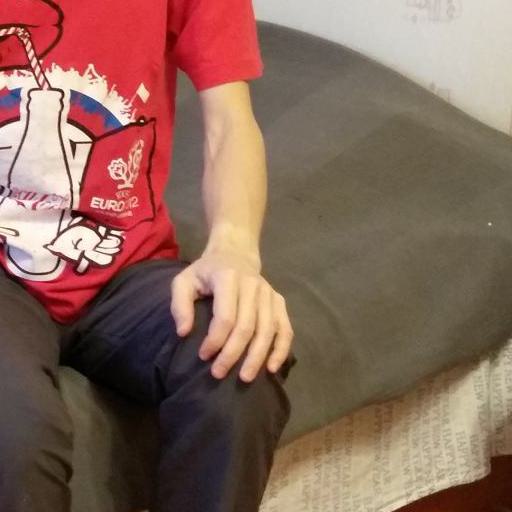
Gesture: no_gesture